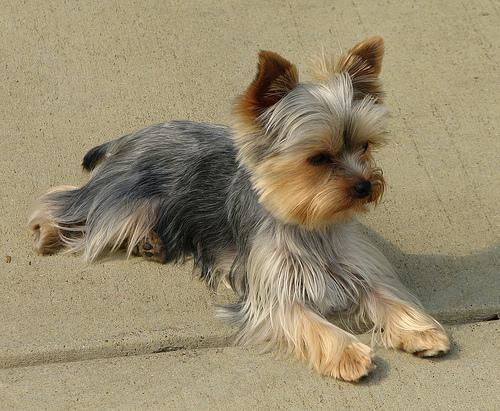
Yorkshire_terrier